Kudzu in the United States

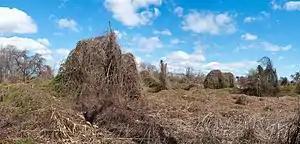
A woodland area of Brooklyn, New York, blanketed by kudzu

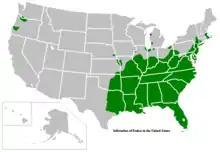
Infestation of Kudzu in the United States.

Kudzu is an invasive plant species in the United States, introduced from Asia with devastating environmental consequences, earning it the nickname "the vine that ate the South". It has been spreading rapidly in the Southern United States, "easily outpacing the use of herbicide, spraying, and mowing, as well increasing the costs of these controls by $6 million annually". Estimates of the vine's spread vary, from the United States Forest Service's 2015 estimate of per year to the Department of Agriculture's estimate of as much as annually.